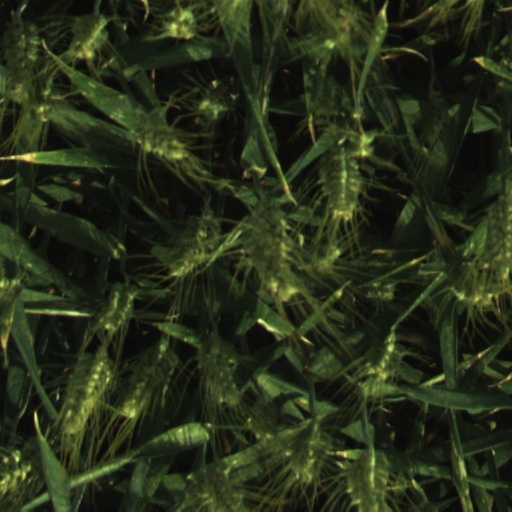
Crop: wheat